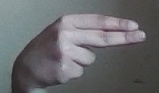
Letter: ain